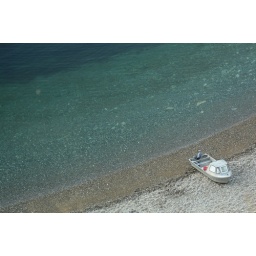
picture from above of small boat parked in the beach of durdle door with trans-lucid water